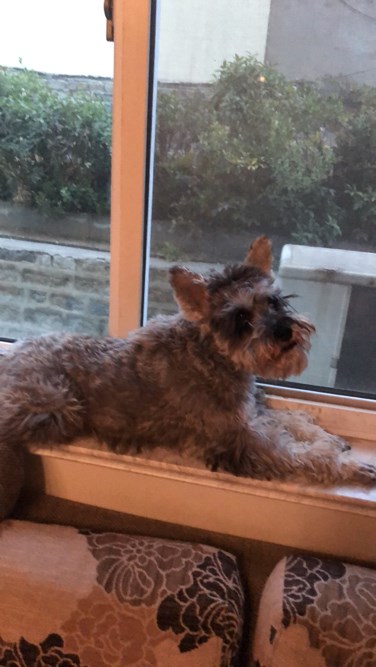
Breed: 2342-n000102-miniature_schnauzer